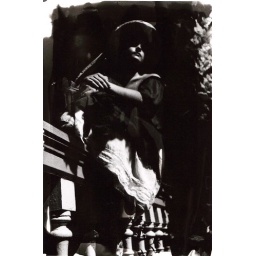
Girl dressed in Victorian clothes sitting on some columns.